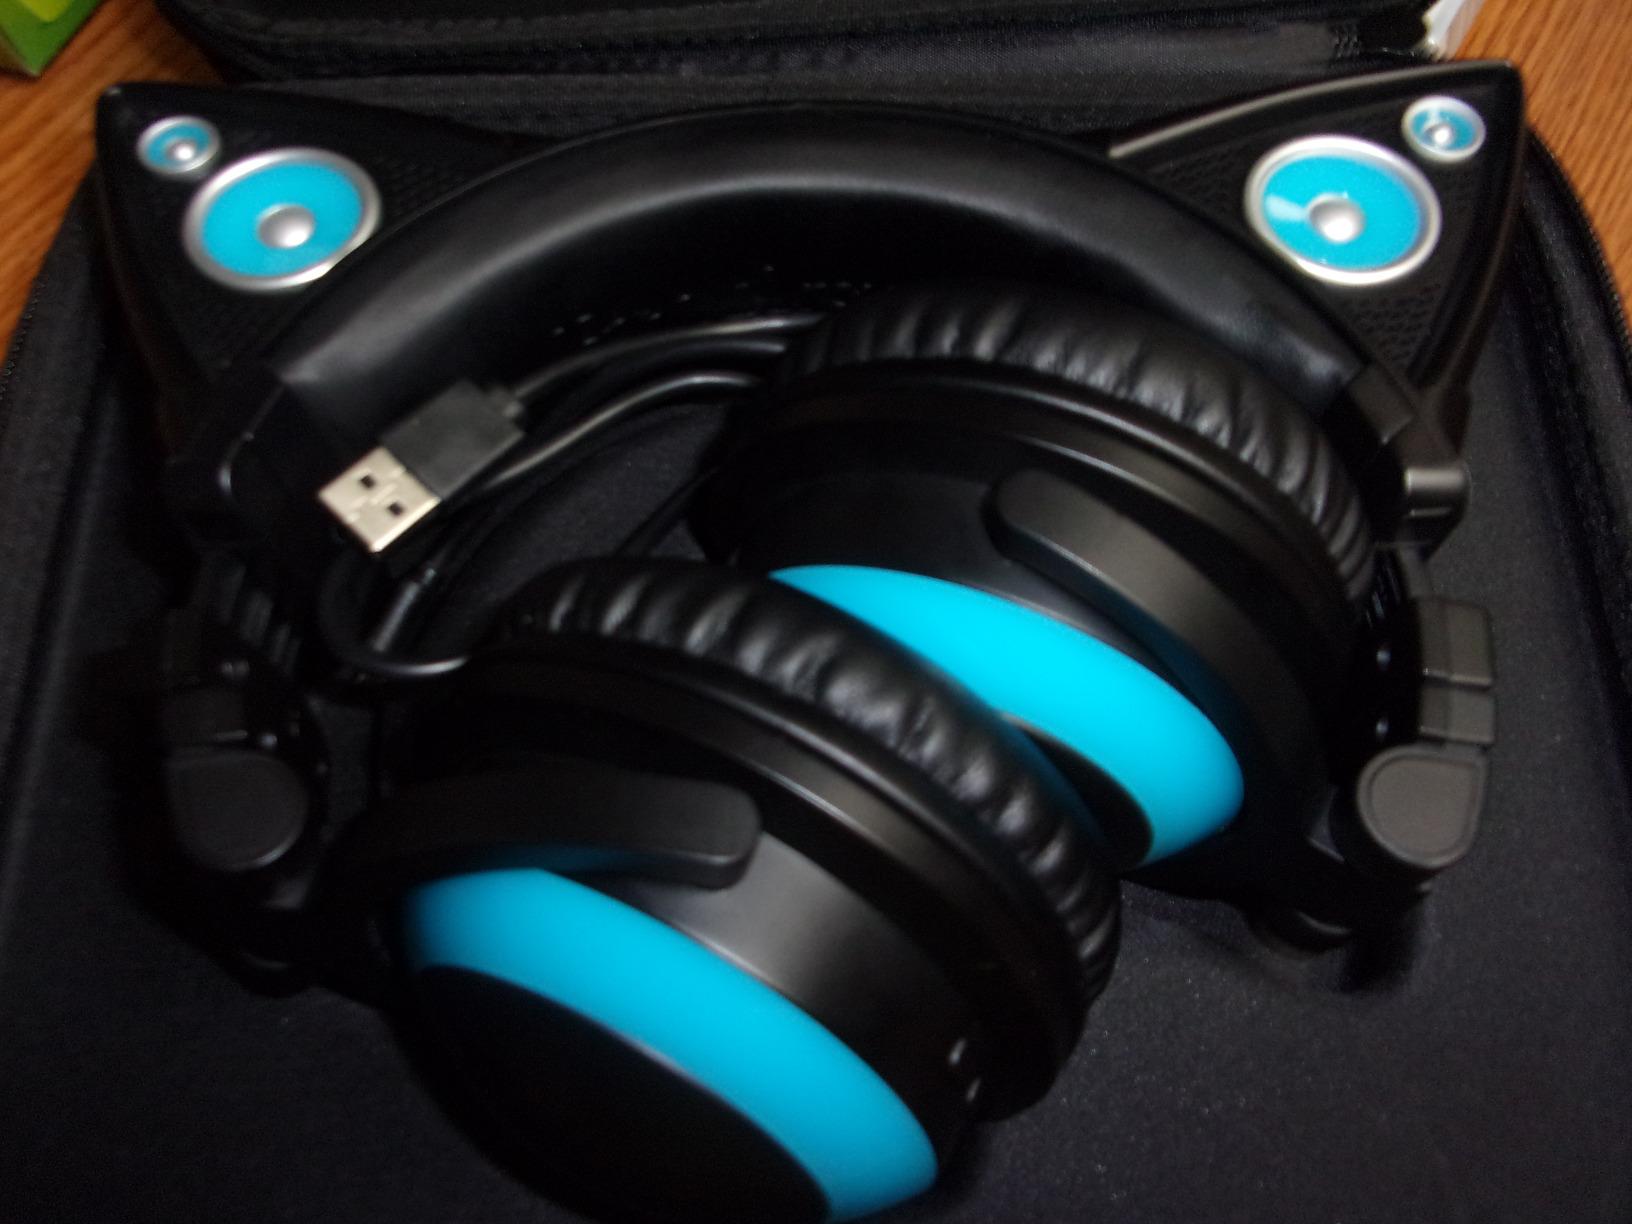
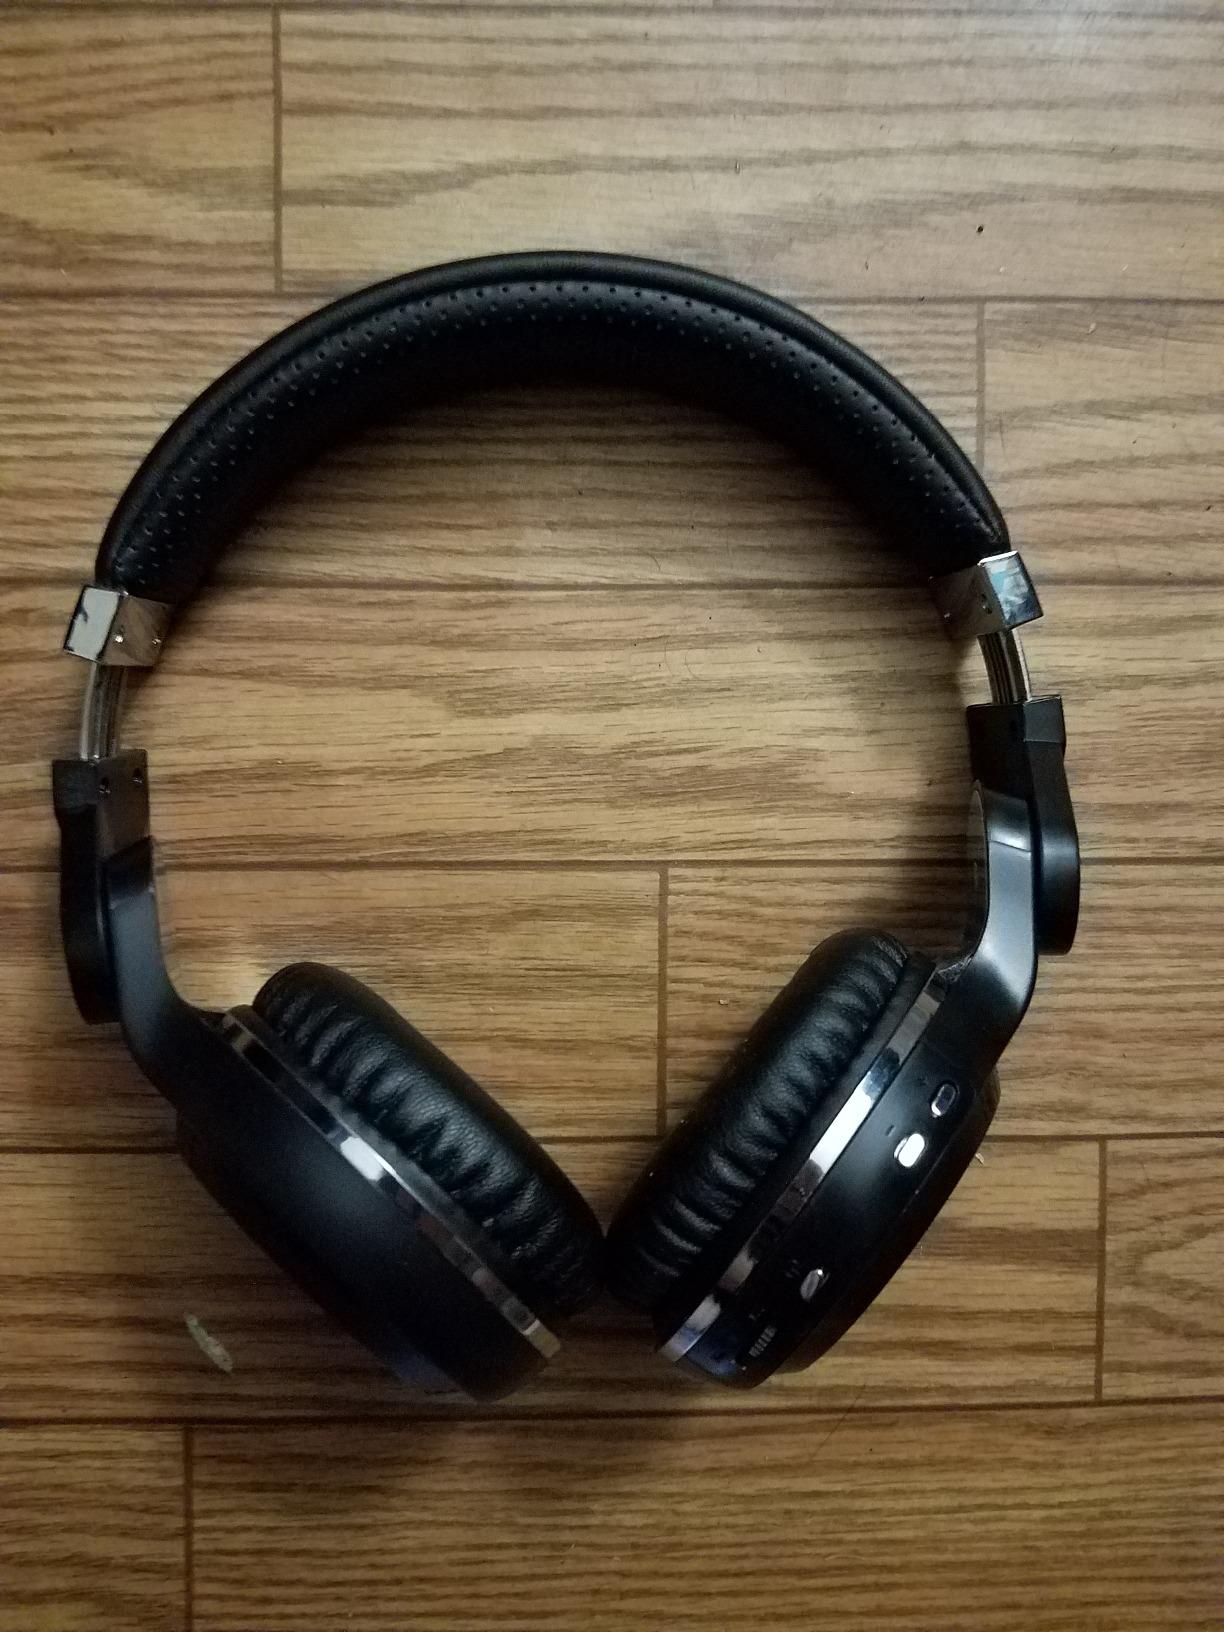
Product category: headphones
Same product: no